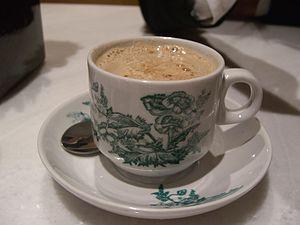
L'Ipoh white coffee est un café originaire d'Ipoh, capitale de l'État malaisien du Perak.